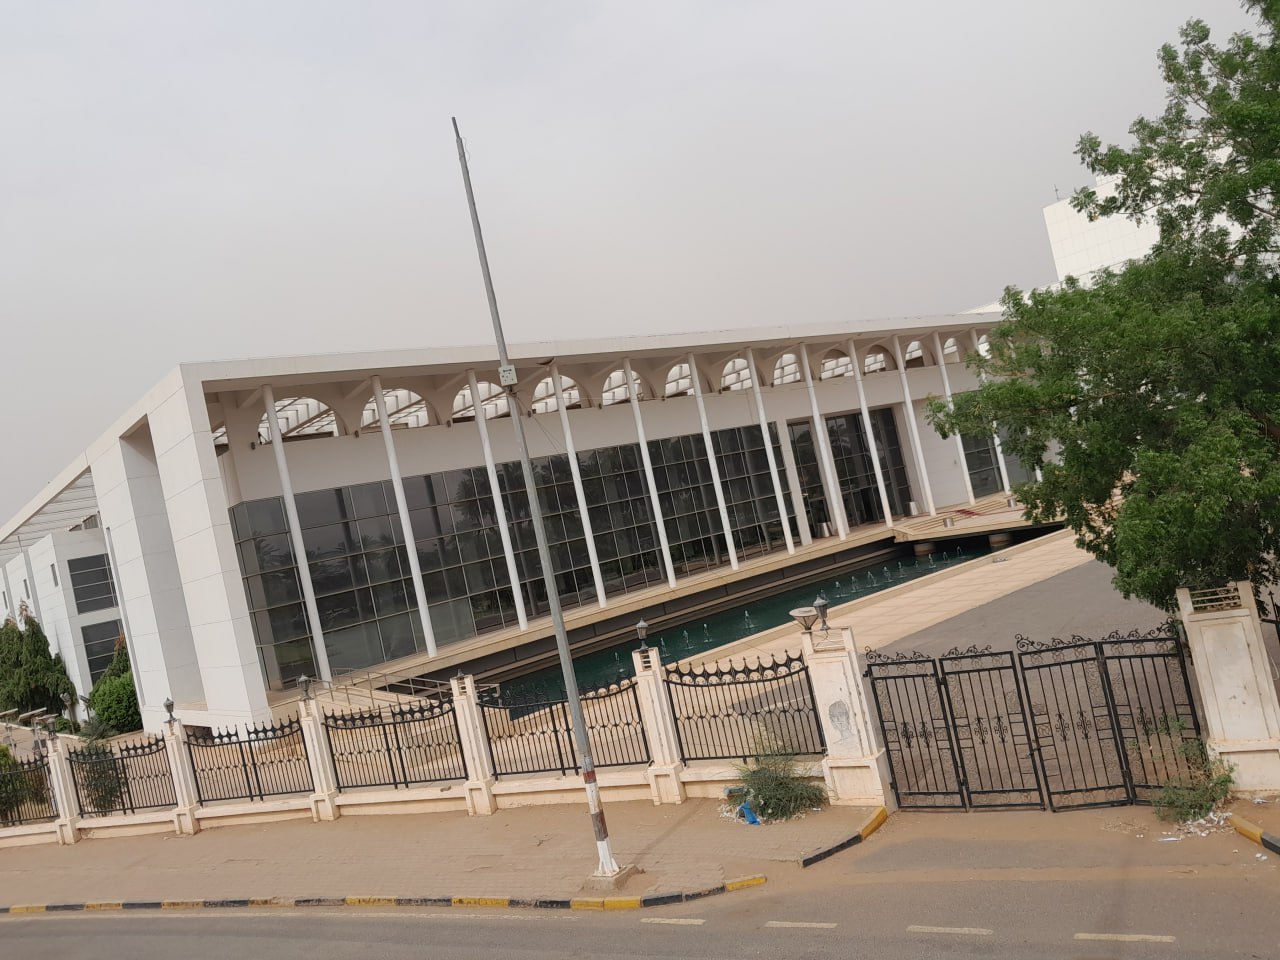
الوصف بالفصحى: مبنى أبيض أمامه ساحة ونافورة
الوصف بالعامية السودانية: مبنى أبيض قدامو ساحة ونافورة
التصنيف: Urban & City Life
التصنيف الفرعي: Riverfront